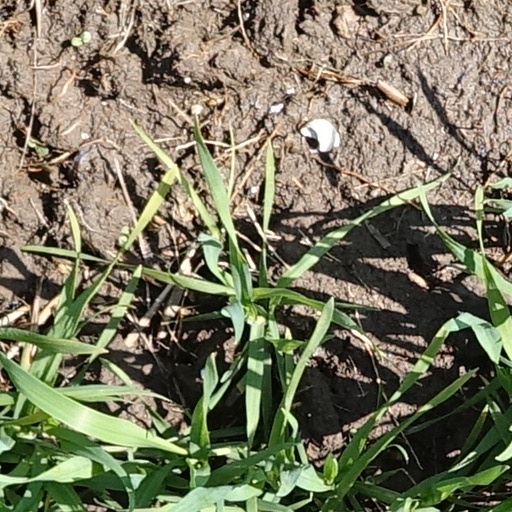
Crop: wheat